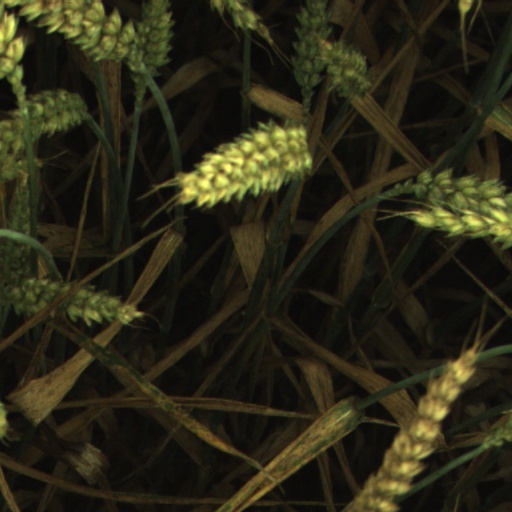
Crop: wheat